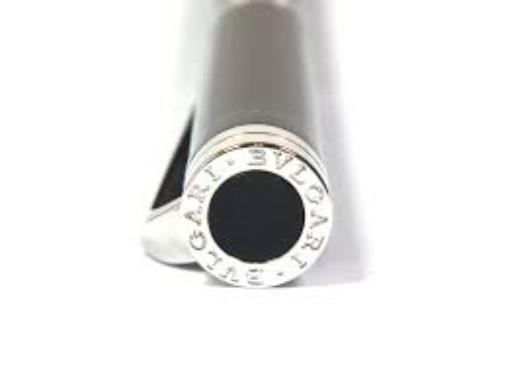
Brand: Bulgari
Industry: Clothes